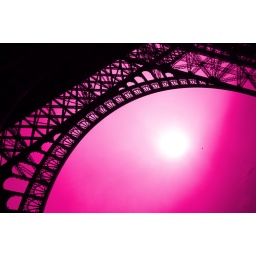
pink sky in paris